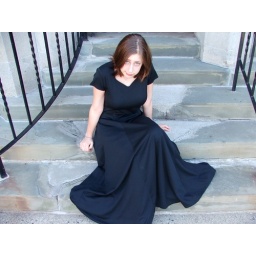
The girl in the black dress